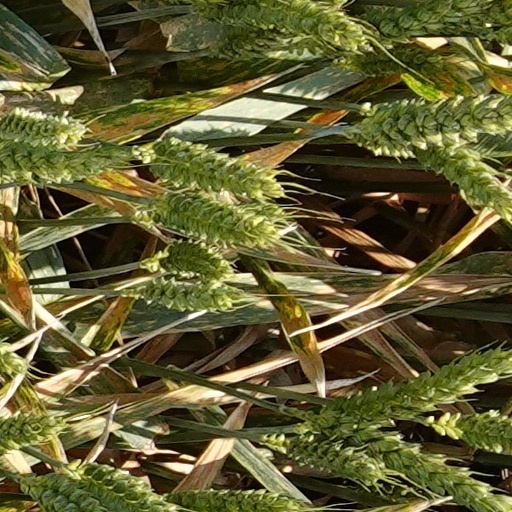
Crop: wheat